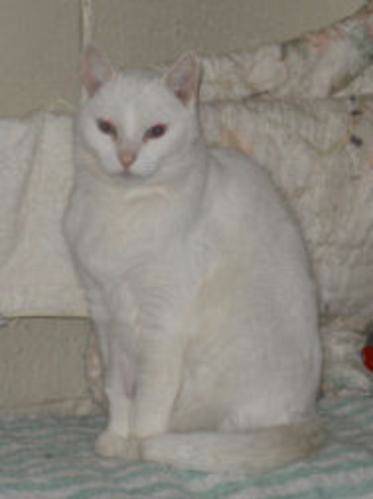
Label: cat